Agathocles of Bactria

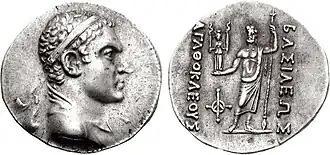

Agathocles' father may have been Diodotus II, and he would therefore have been illegitimate. Agathocles ruled and was probably the immediate successor of Pantaleon; he was a contemporaneous relative (maybe, son) of Demetrius I, who was busy expanding towards India.